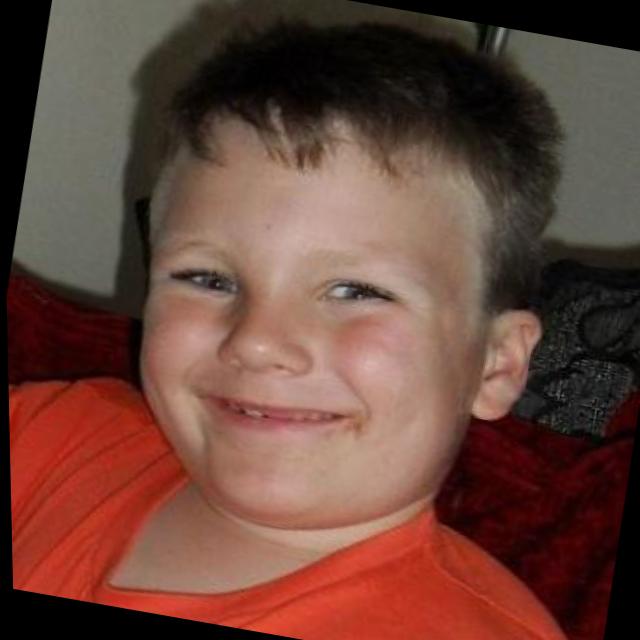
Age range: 0-12